Haplogroup L2

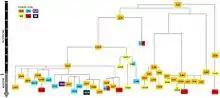
Phylogenetic tree of haplogroup L2 subclades. Numbers in the left side bar represents estimated time in thousand years ago. Colour scheme corresponding to the probable origin of each clade.

This phylogenetic tree of haplogroup L2 subclades is based on the paper by Mannis van Oven and Manfred Kayser "Updated comprehensive phylogenetic tree of global human mitochondrial DNA variation" and subsequent published research.